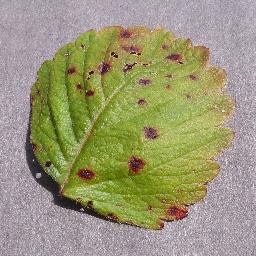
Label: Strawberry___Leaf_scorch